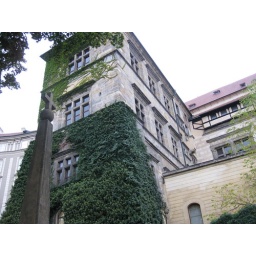
From second window on the right on the floor below the top. Started off the Thirty Years' War